Comilla District

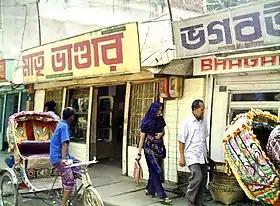
Manufacturers of popular Comilla sweetmeats are mostly based on this Manoharpur area of the main town.

Mainly based on agriculture, the economy of Comilla has flourished through trade and cottage industries, especially the 'Khadi' textile. For the economic development of the region the "Bangladesh Export Processing Zone Authority" has established the "Comilla Export Processing Zone" spread over an area of in the Comilla Airport area in 2000. The export zone employs 20 thousand people as of 2013.